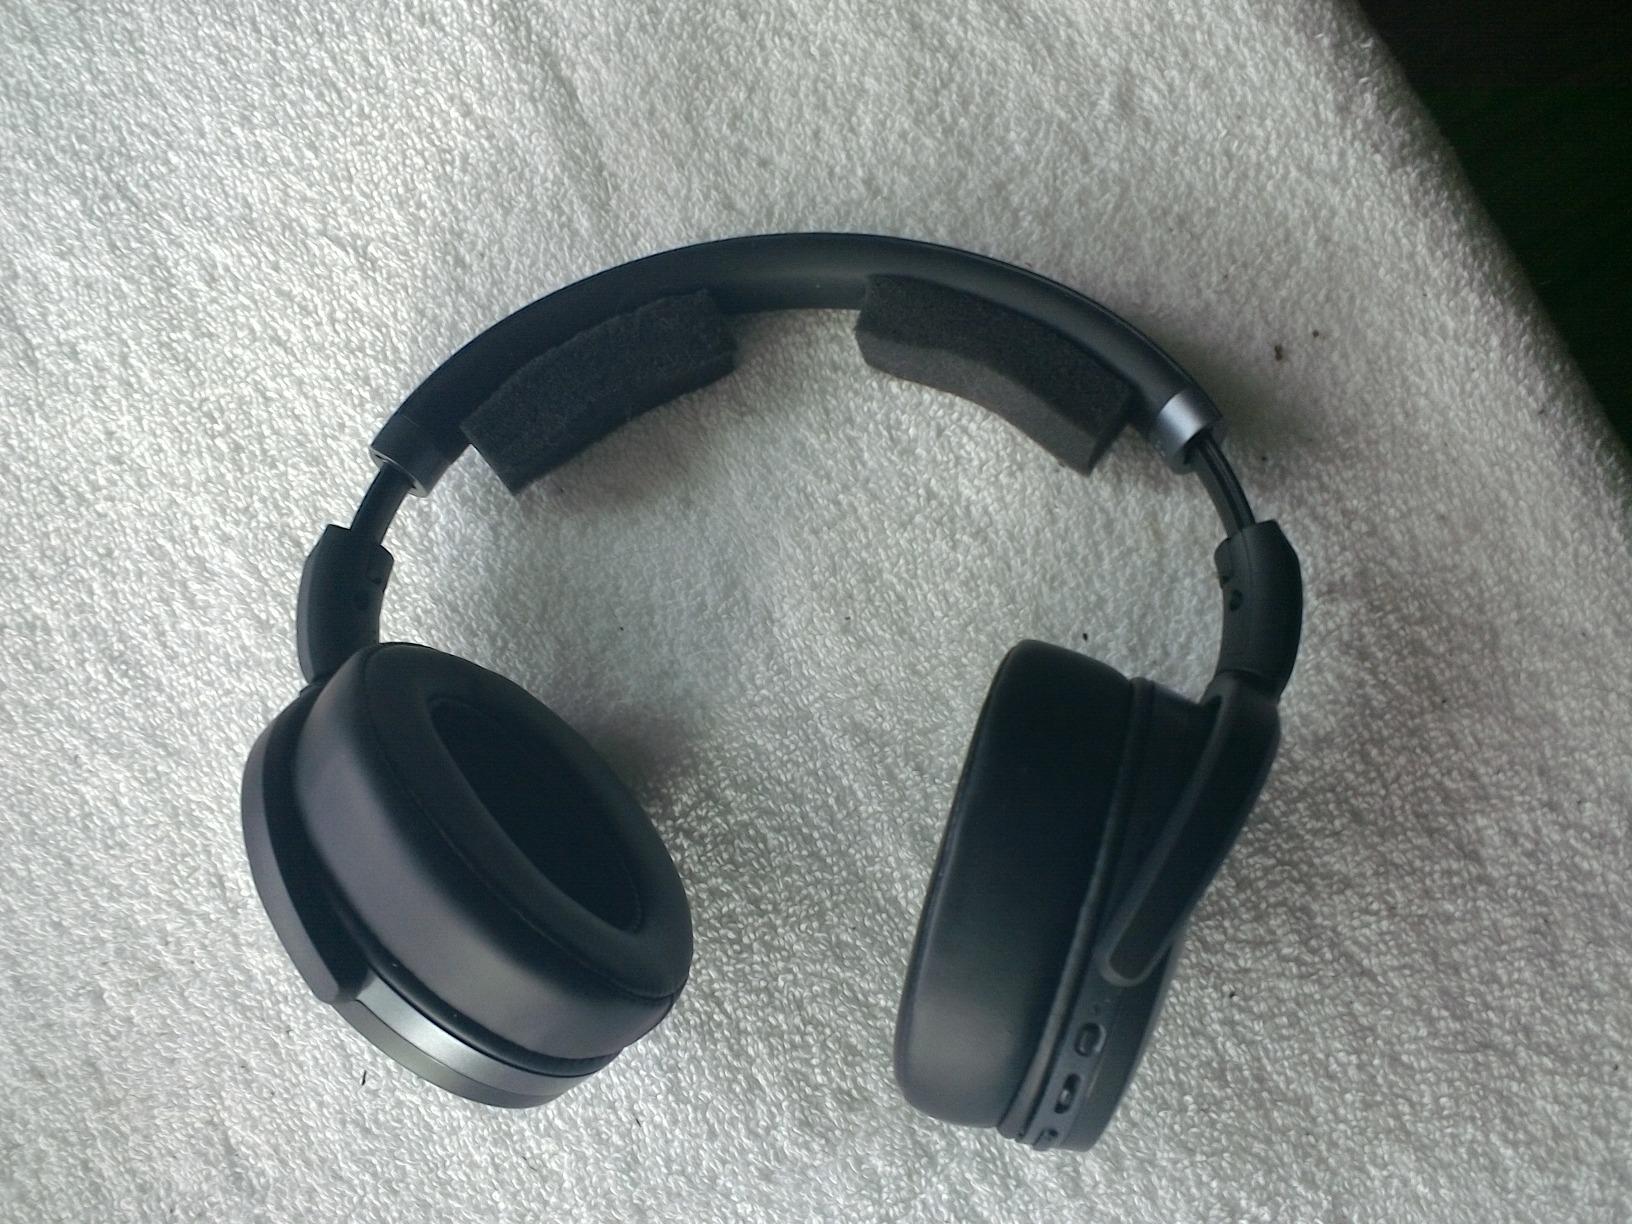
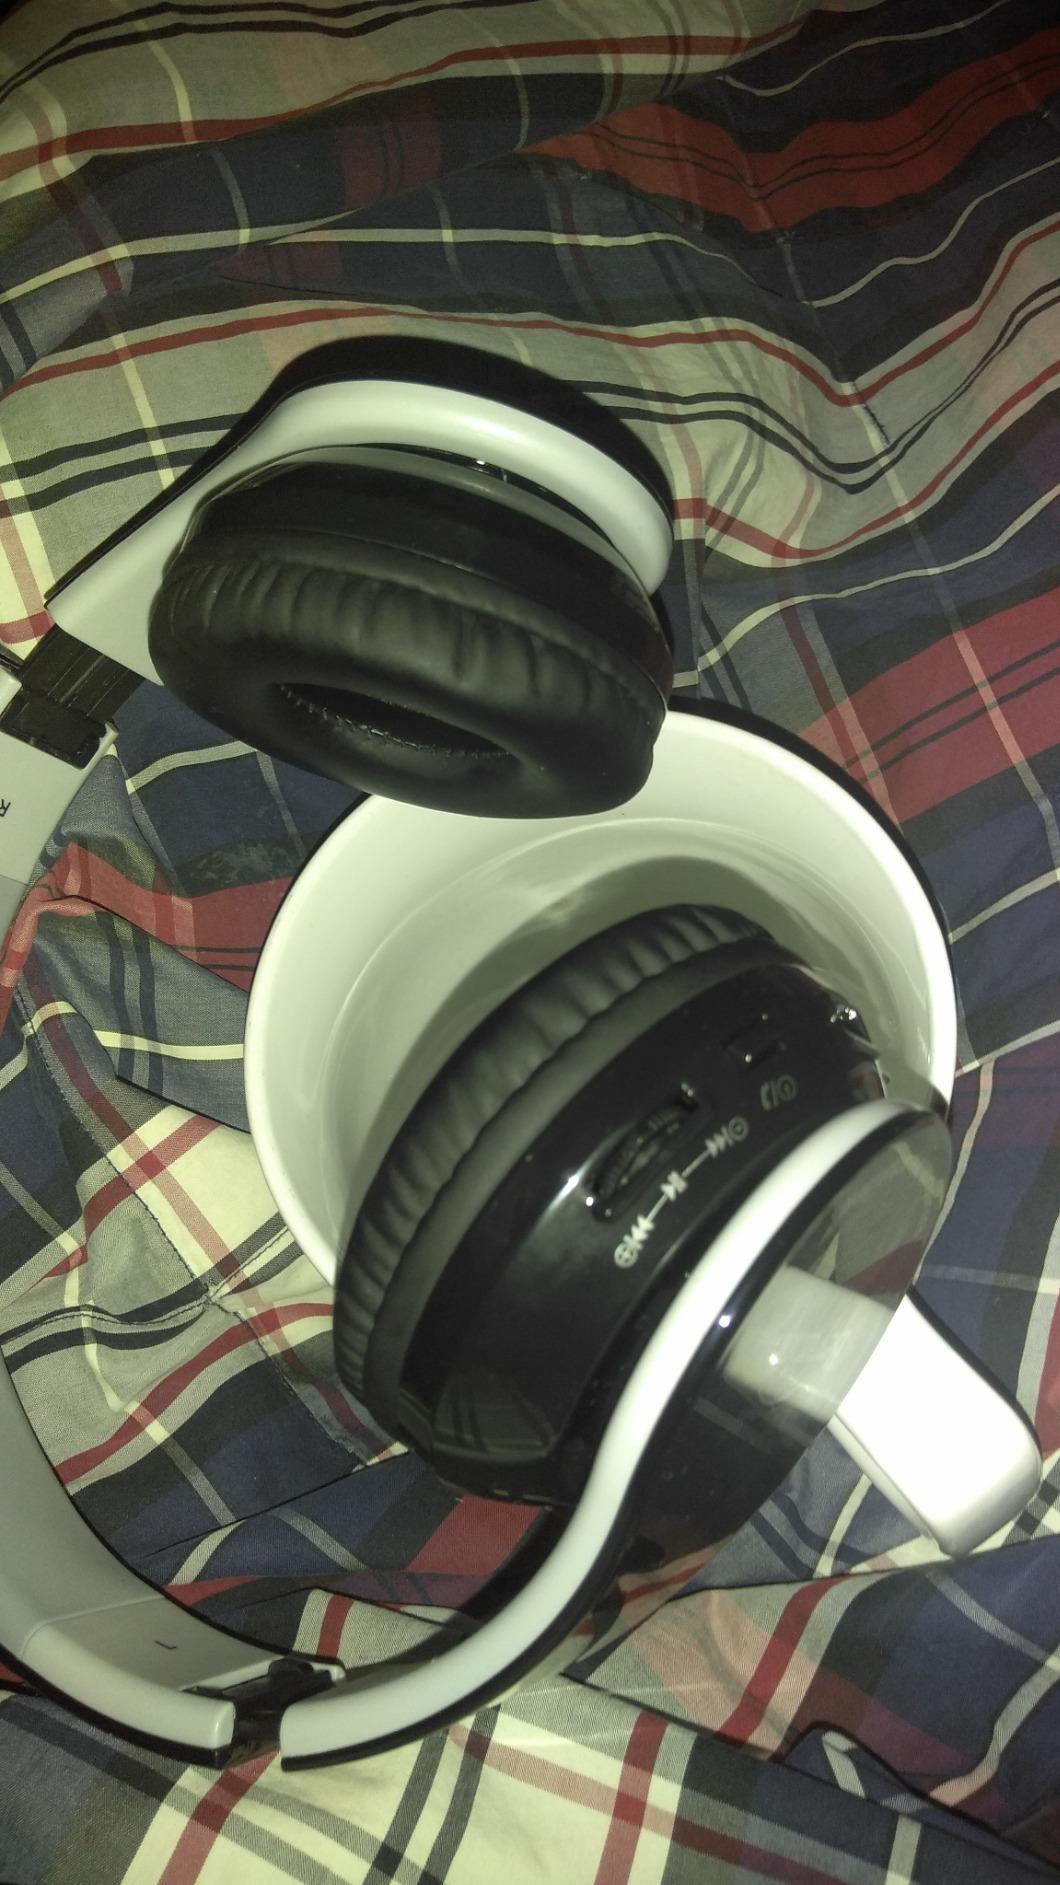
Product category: headphones
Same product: no